Sheldon Mayer

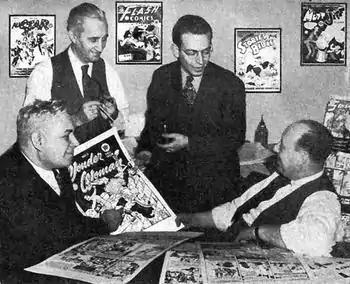
(Left to right) William Moulton Marston, H. G. Peter, Sheldon Mayer and Max Gaines in 1942.

In 1939, "Gaines left McClure to enter into a partnership with National Periodical Publications," and Mayer went with him, becoming the first editor of the All-American Publications line, then run as a separate entity from National/DC, publishers of Superman and Batman. Mayer edited and participated in the creation of - among others - the Flash (in "Flash Comics"), Green Lantern, Hawkman, Wonder Woman and "All-Star Comics", home to the Justice Society of America. Comics historian Les Daniels noted that "This was obviously a great notion, since it offered readers a lot of headliners for a dime, and also the fun of watching fan favorites interact."